Lyman A. Cotten

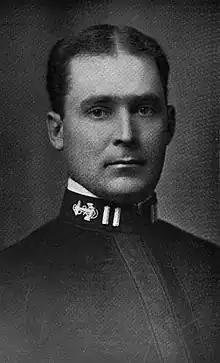
Cotten on an unknown date

Lyman Atkinson Cotten (18 December 1874 – 12 January 1926) was an officer of the United States Navy.